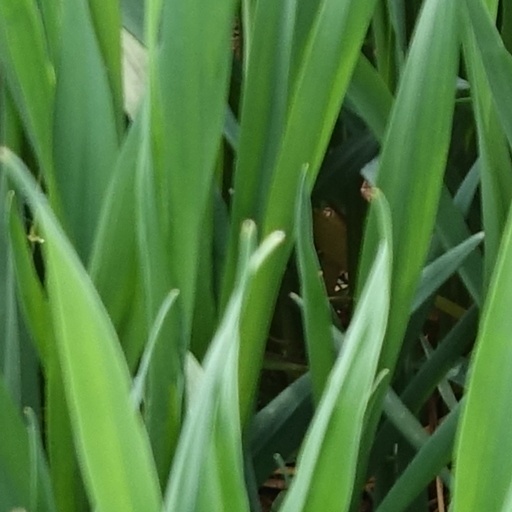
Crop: wheat